Campaign Against Nuclear Energy

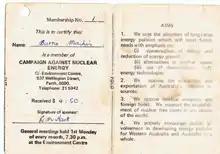
Original membership CANE

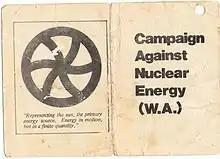
Original membership CANE

CANE decided to hold major demonstrations in 1977. It set no goals about numbers since this obviously could not be predicted. Newspapers varied in their estimates of the crowds. At the first rally in April, supporters marched from the Esplanade to the Parliament House and the attendance was estimated at 600. The second rally, on Hiroshima Day, attracted 3000 people and in November, 10,000 people marched, larger than the anti-Vietnam rallies in Perth a few years earlier.